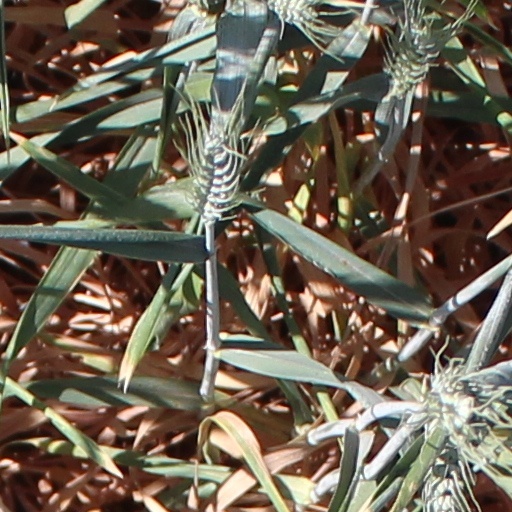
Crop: wheat